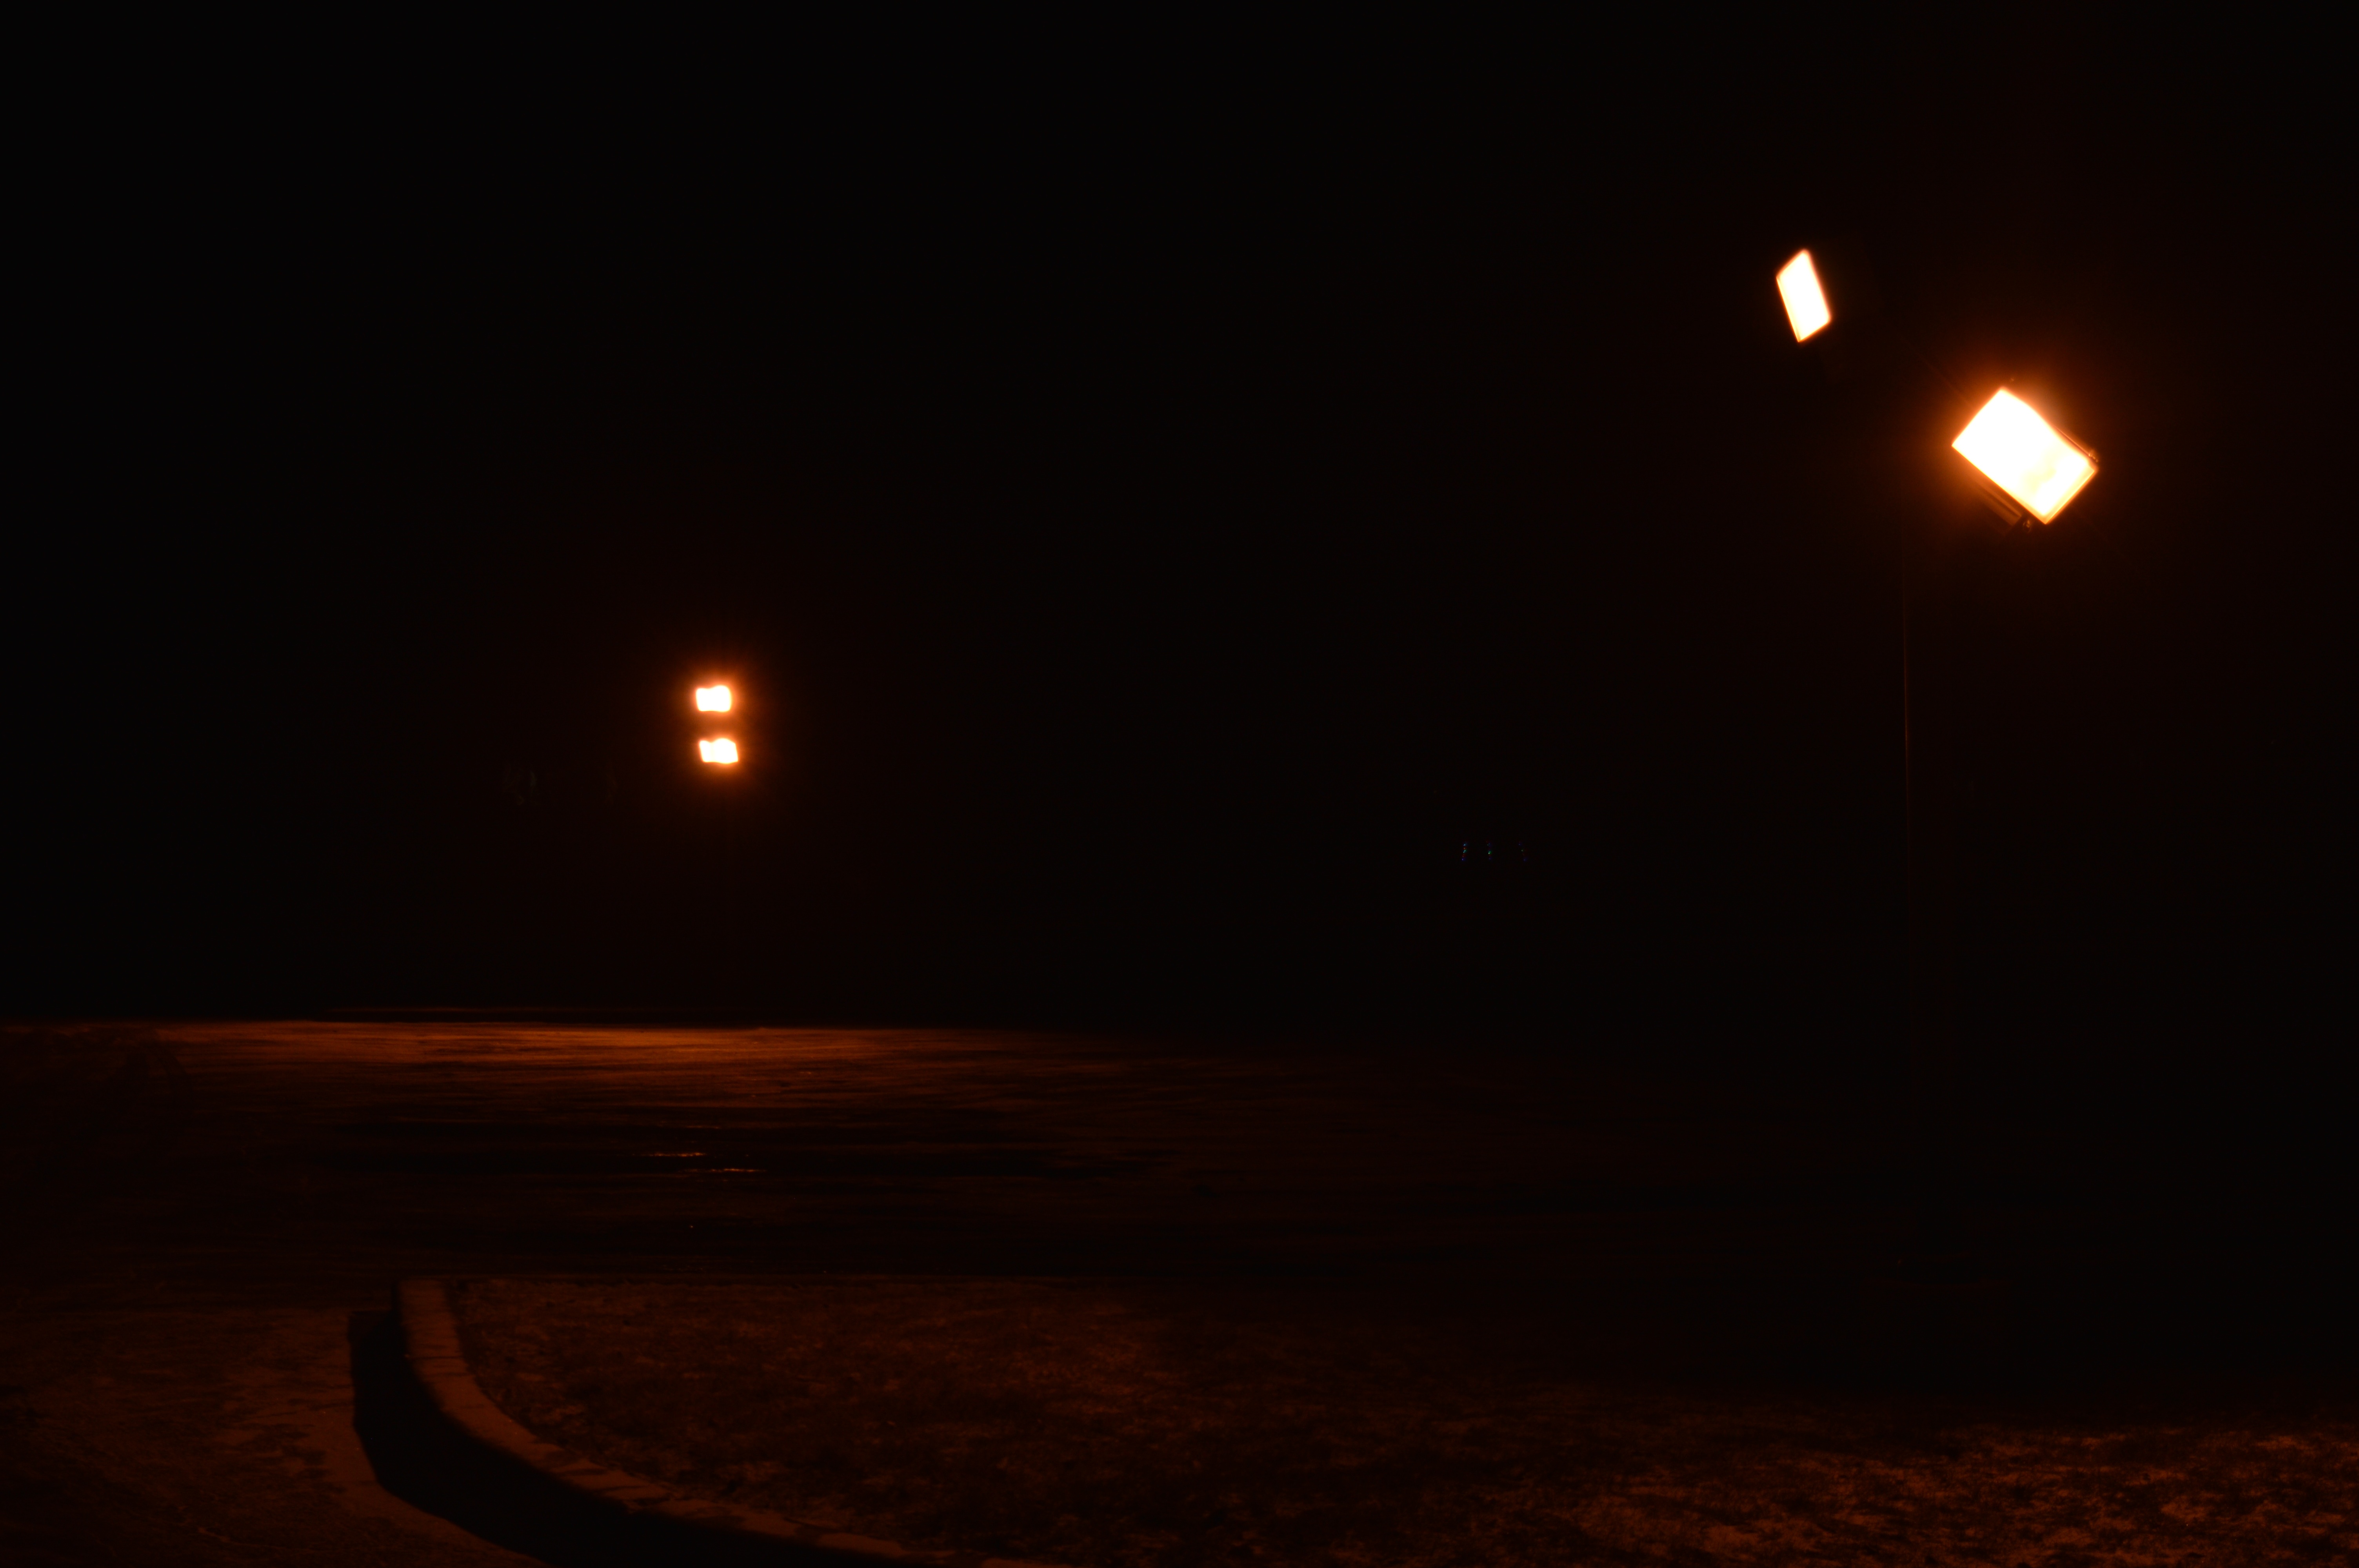
light, night, atmosphere, evening, darkness, street light, lighting, midnight